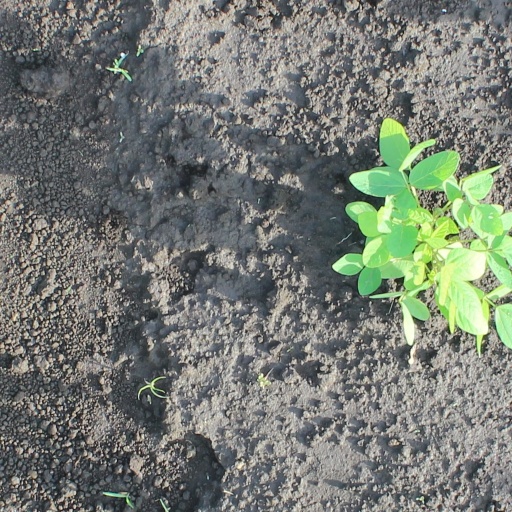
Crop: soybean